Einsatzgruppen

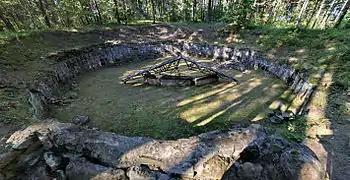
Pit where bodies were burned after the Ponary massacre

Heydrich acted under orders from Himmler, who supplied security forces on an "as needed" basis to the local SS and Police Leaders. Led by SD, Gestapo, and Kripo officers, included recruits from the Orpo, Security Service and "Waffen-SS", augmented by uniformed volunteers from the local auxiliary police force. Each was supplemented with "Waffen-SS" and Order Police battalions as well as support personnel such as drivers and radio operators. On average, the Order Police formations were larger and better armed, with heavy machine-gun detachments, which enabled them to carry out operations beyond the capability of the SS. Each death squad followed an assigned army group as they advanced into the Soviet Union. During the course of their operations, the commanders received assistance from the "Wehrmacht". Activities ranged from the murder of targeted groups of individuals named on carefully prepared lists, to joint citywide operations with which lasted for two or more days, such as the massacres at Babi Yar, perpetrated by the Police Battalion 45, and at Rumbula, by Battalion 22, reinforced by local (auxiliary police). The SS brigades, wrote historian Christopher Browning, were "only the thin cutting edge of German units that became involved in political and racial mass murder."